DeShon Elliott

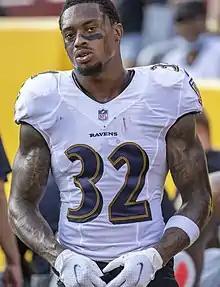
Elliott with the Baltimore Ravens in 2021

DeShon Elliott (born April 21, 1997) is an American professional football safety for the Pittsburgh Steelers of the National Football League (NFL). He played college football for the Texas Longhorns and was selected by the Baltimore Ravens in the sixth round of the 2018 NFL draft.